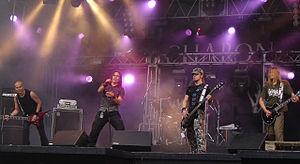
Cet article présente une liste de groupes de metal gothique.